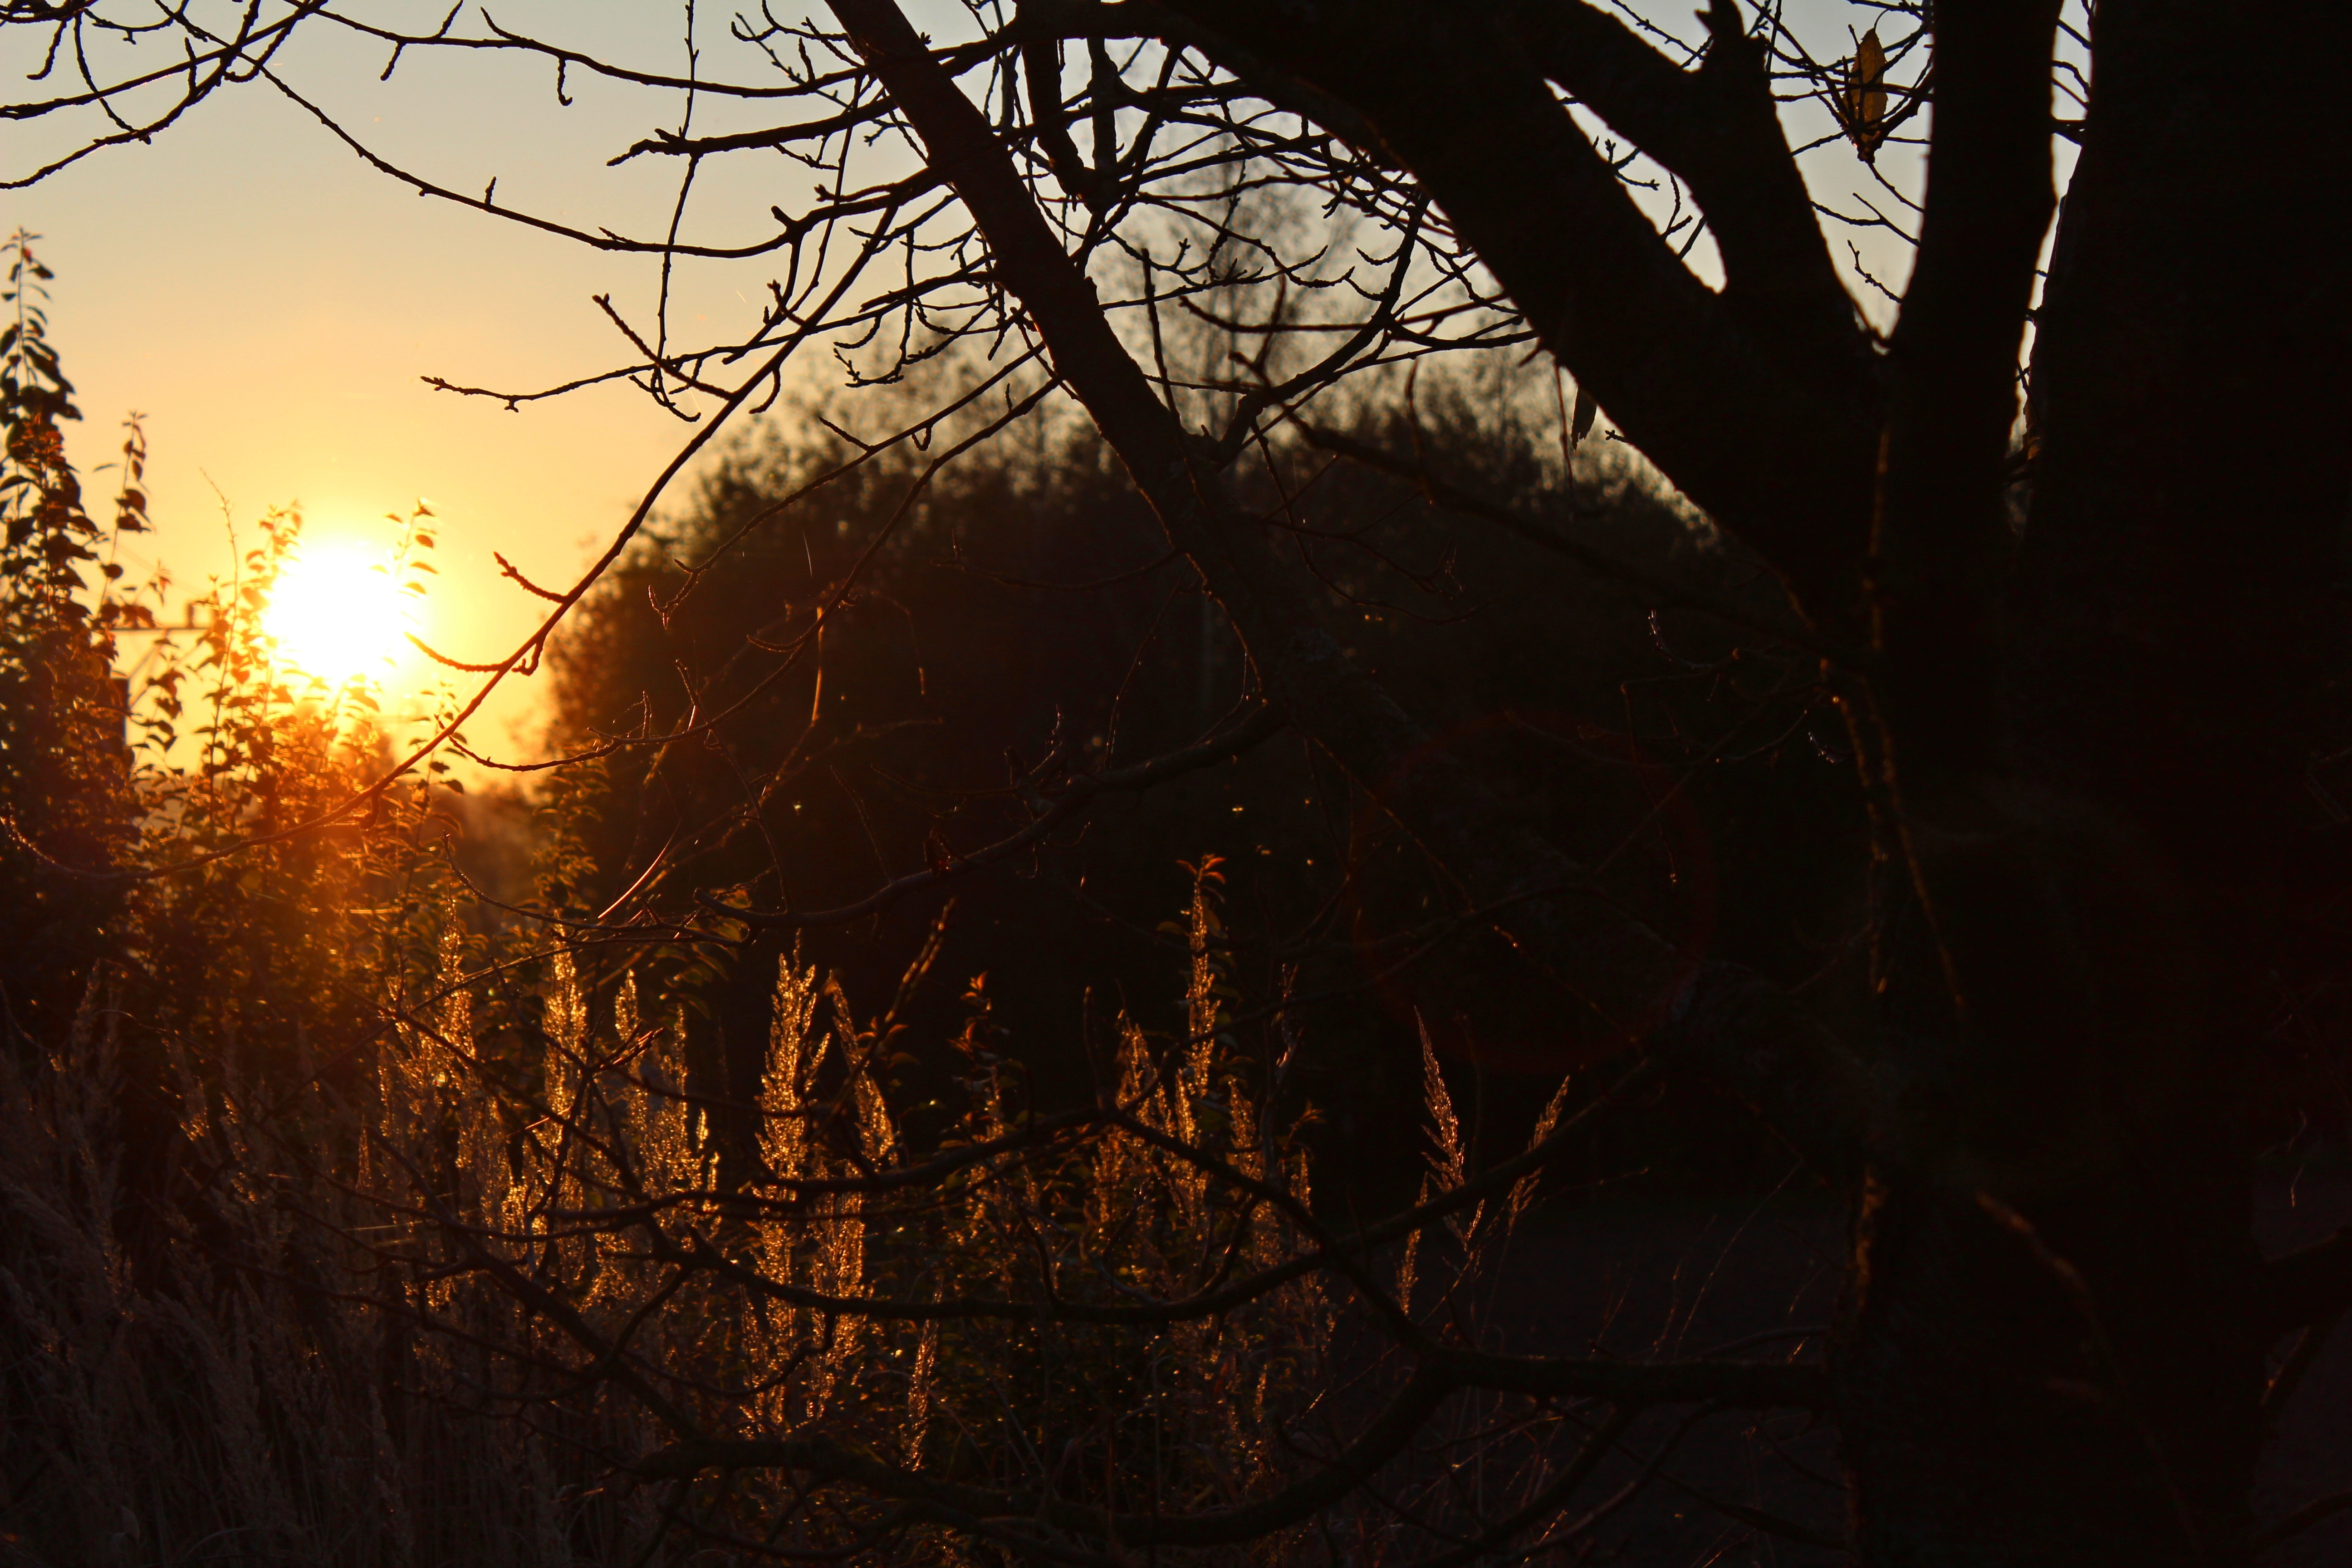
landscape, tree, nature, forest, branch, light, sky, sun, sunrise, sunset, field, night, meadow, sunlight, morning, leaf, dawn, evening, autumn, darkness, forests, habitat, natural environment, atmospheric phenomenon, woody plant